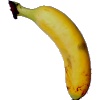
Label: Banana Lady Finger 1